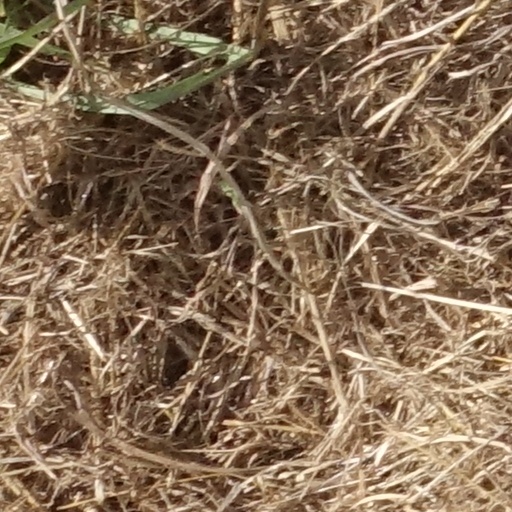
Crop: sorghum